Pediatric concussion

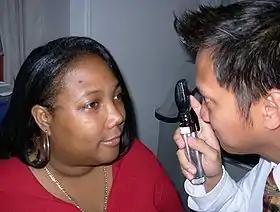
Image to show the medical professional conducting a funduscopic exam using a funduscope. The funduscopic method is used to examine the fundus, which consists of the retina, optic disc, and blood vessels. This examination can detect any eye problems, such as glaucoma, optic nerve problems or macular degeneration. It can be useful when recognizing any eye injuries caused by a concussion.

Various neurological examinations can be initiated to indicate areas affected by pediatric concussion. This includes the examination of the mental status, fundoscopic (ophthalmoscopy) exam to assess eye coordination, cranial nerve testing to evaluate the brain, strength, sensory analysis, reflexes and coordination, and walking.